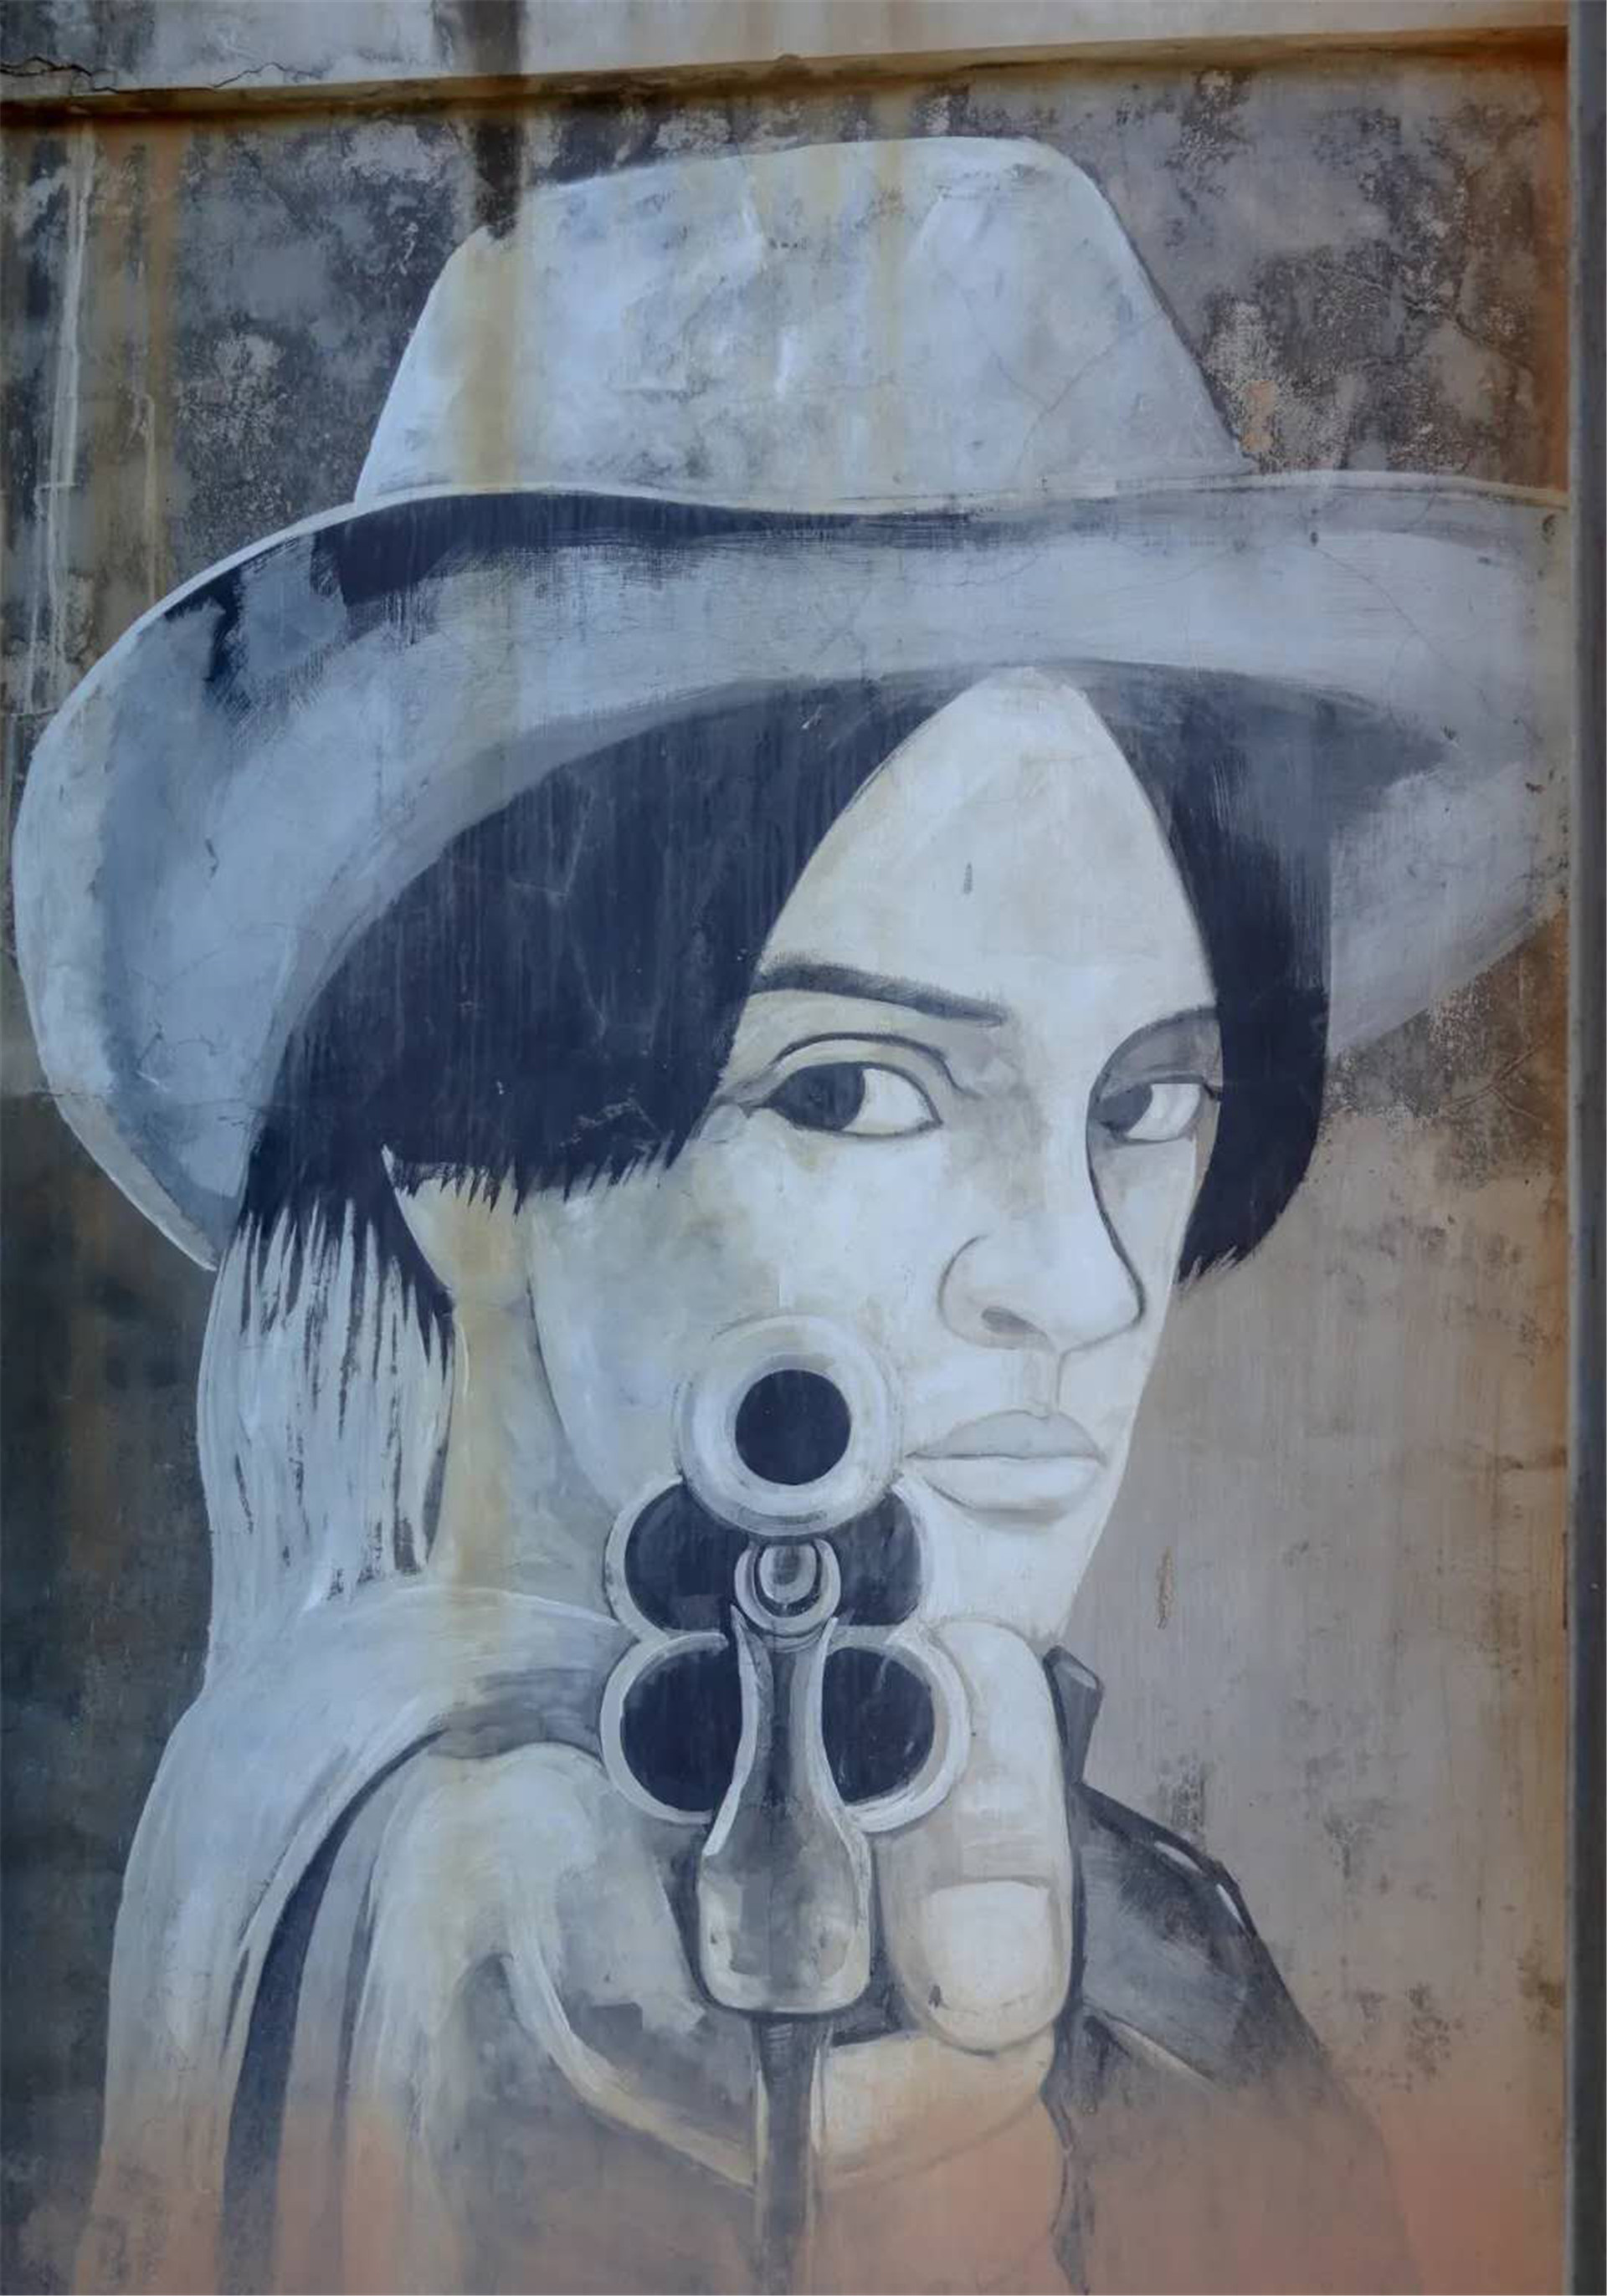
art, painting, visual arts, modern art, watercolor paint, street art, illustration, acrylic paint, still life, drawing, paint